Te Anau

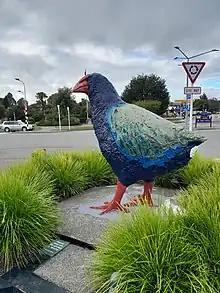
A statue of a Takahē, located in central Te Anau (2023)

Lake Te Anau is the largest lake in the South Island and within New Zealand second only to Lake Taupō. Rising on the west side of Lake Te Anau, the Kepler and Murchison mountain ranges are evident from most of Te Anau. Many species of bird life are also found locally. The Department of Conservation office in Te Anau is active in protecting endangered native birds